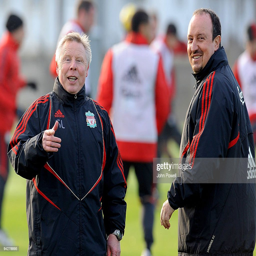
manager shares a joke with his assistant during a team training session at training ground .